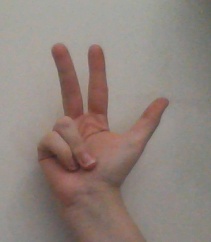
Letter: al